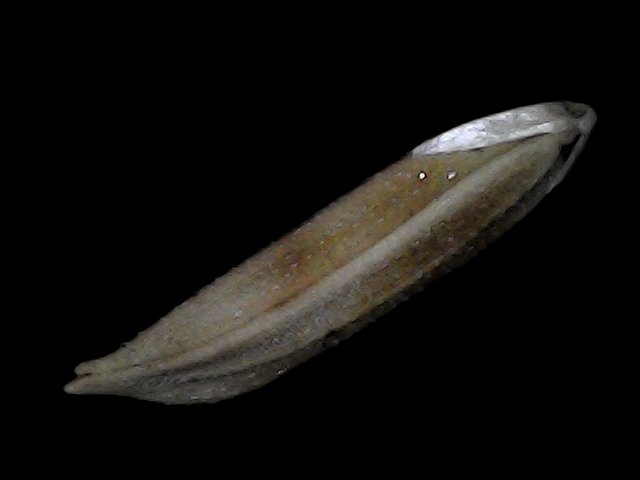
Rice variety: Bd57